Davidson County, North Carolina

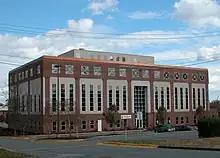
Davidson County Governmental Center in Lexington

Davidson County was one of the first areas of North Carolina to turn Republican, doing so long before other areas of conservative White voters shifted away from the Democrats. No Democratic presidential nominee has carried the county since Franklin D. Roosevelt defeated Thomas E. Dewey by a mere 10 votes out of almost 19,000 in 1944. It was one of only 13 counties of 100 in the state to vote for Barry Goldwater over Lyndon Johnson in 1964, and the last Democrat to garner even one-third of the county's vote was Jimmy Carter in 1980.